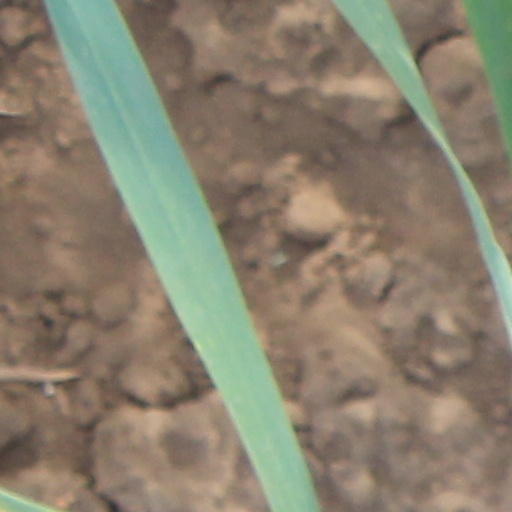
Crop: wheat